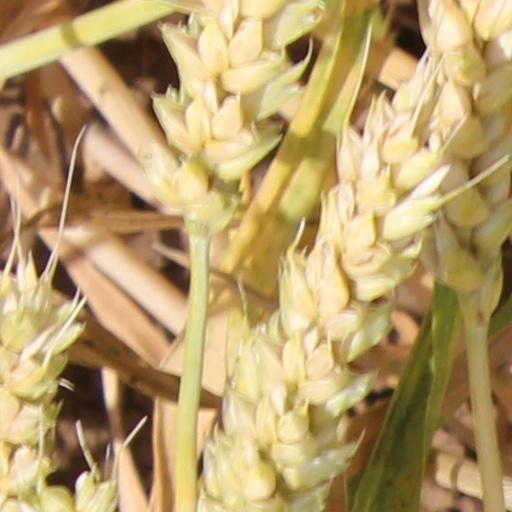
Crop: wheat